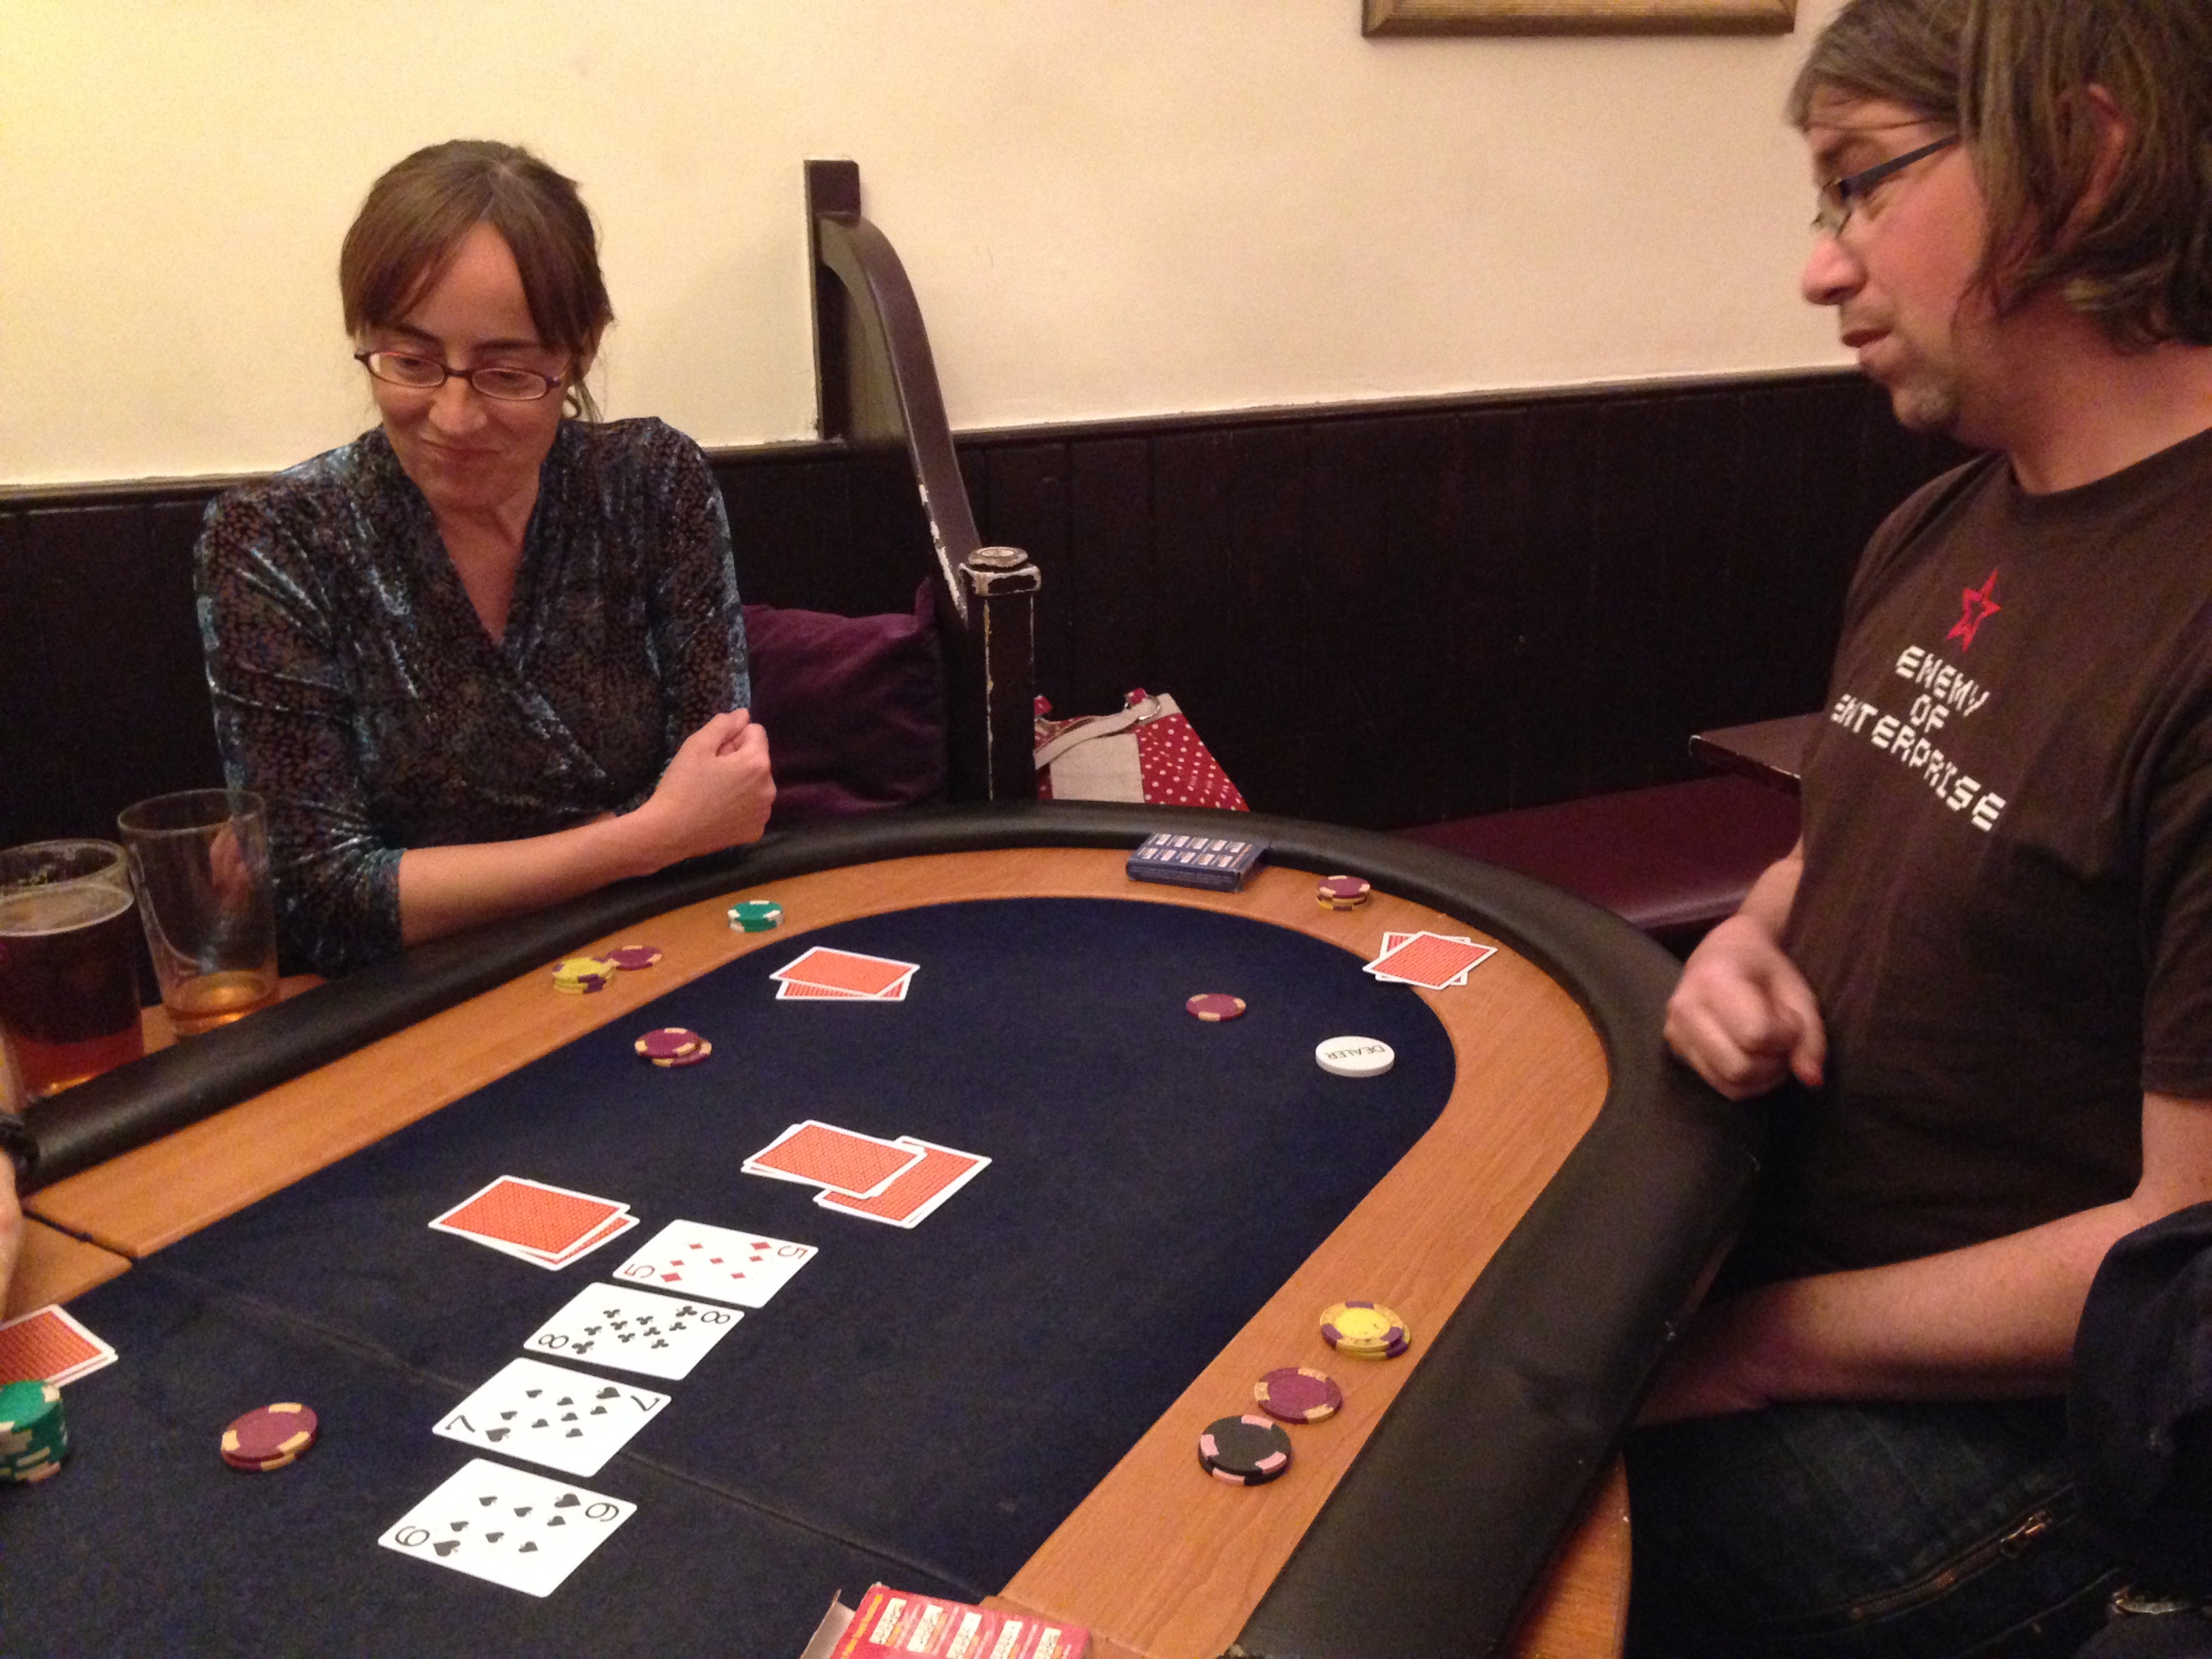
recreation, gambling, games, poker, card game